The Beginning and the End (1993 film)

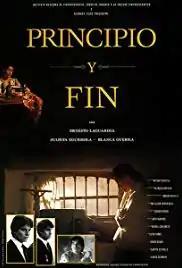
Film poster

The Beginning and the End is a 1993 Mexican drama film directed by Arturo Ripstein. The film was selected as the Mexican entry for the Best Foreign Language Film at the 67th Academy Awards, but was not accepted as a nominee. This film is an adaptation of the 1960 novel by Egyptian author Naguib Mahfouz.